Rafael Montero (film director)

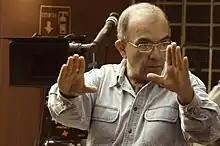
Rafael Montero

Rafael Montero (born 9 October 1953 in Mexico City) is a film director and script writer known as one of the leaders of New Mexican Cinema. He is known for the feature films "Cilantro y Perejil", "El Costo de la Vida" (The Cost of Life) y "Corazones Rotos" (Broken Hearts).